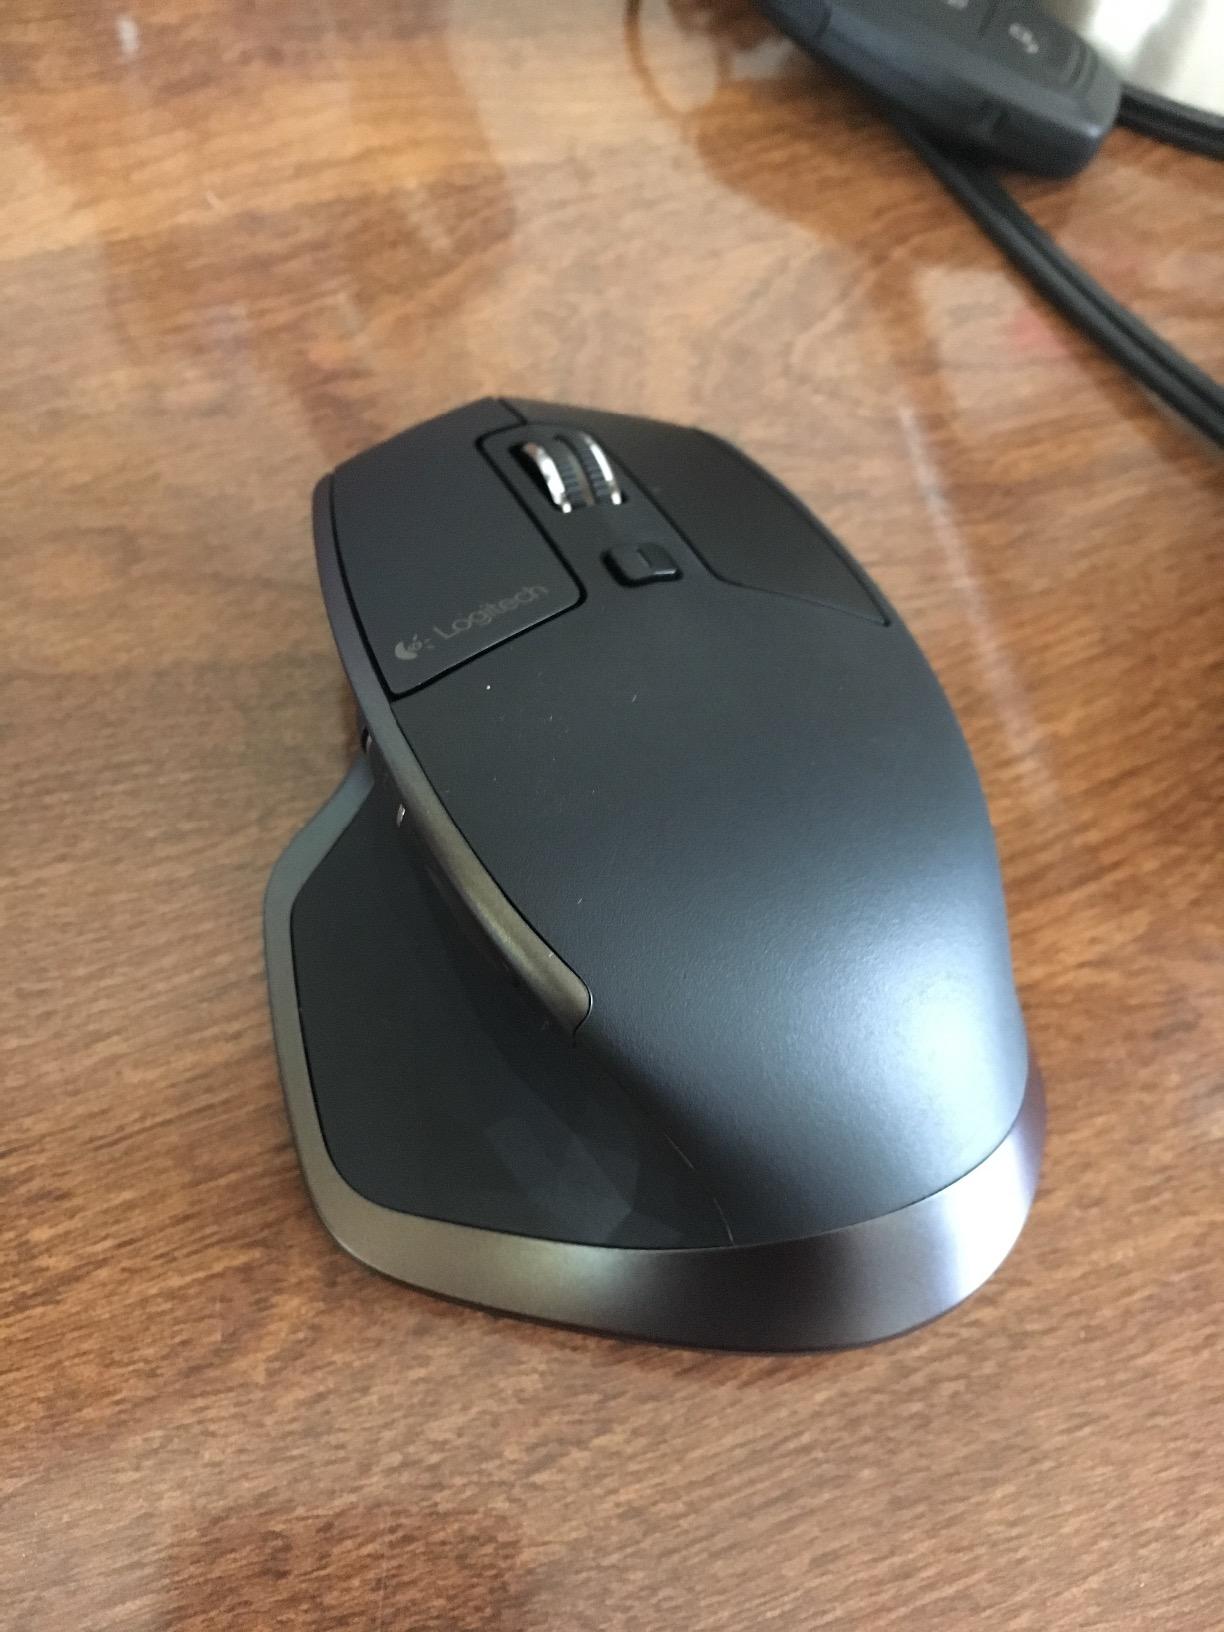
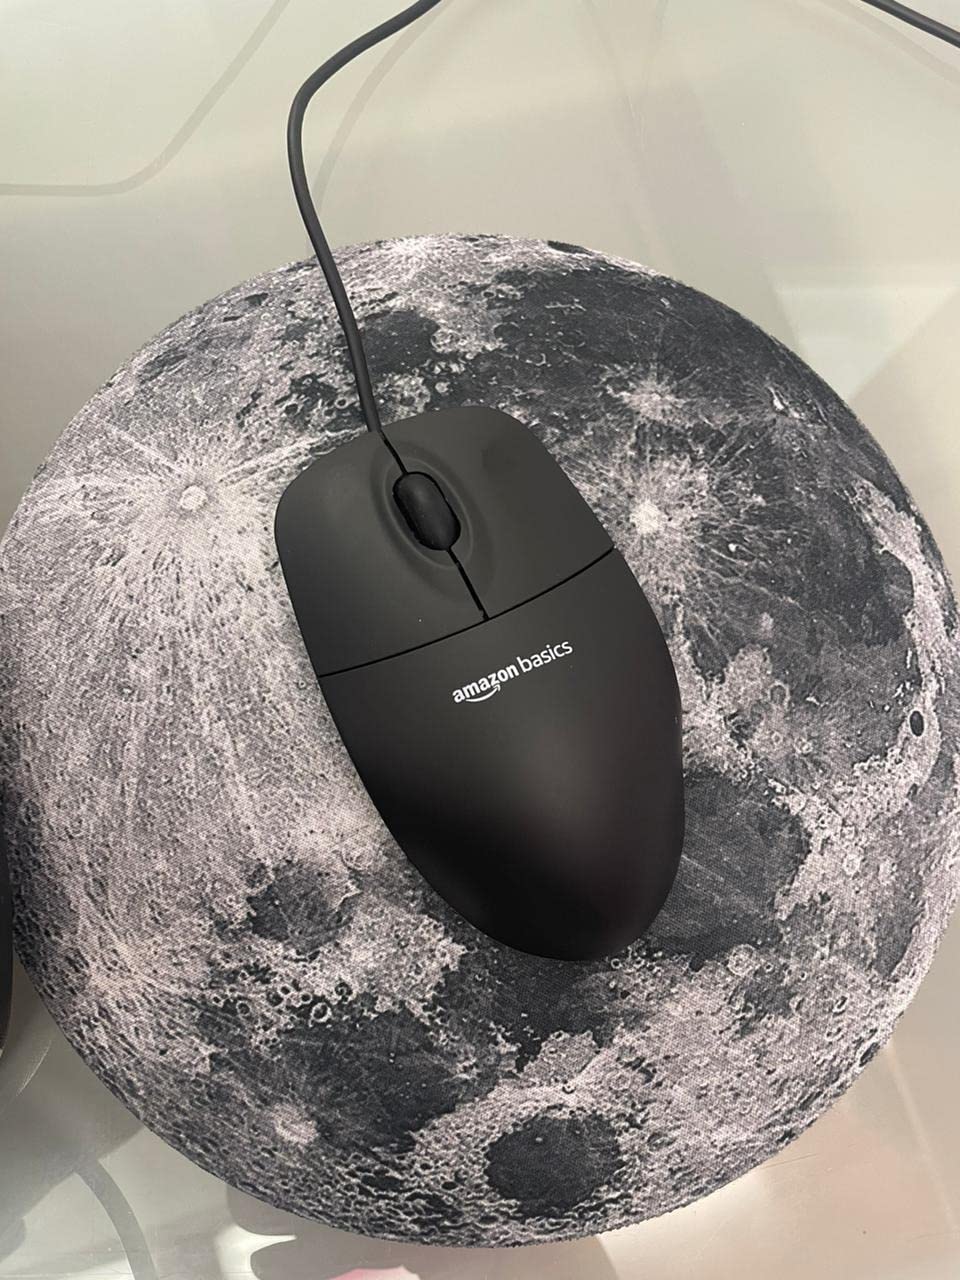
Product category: mouse
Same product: no